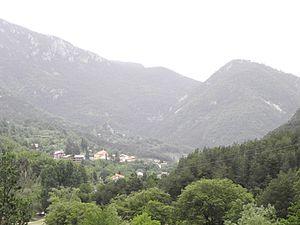
La Coma i la Pedra est une commune de la comarque du Solsonès, dans la Province de Lleida, en communauté autonome espagnole de Catalogne.